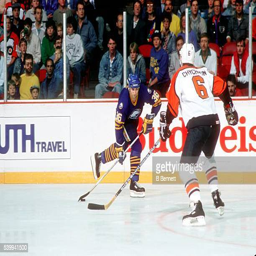
ice hockey player on the ice